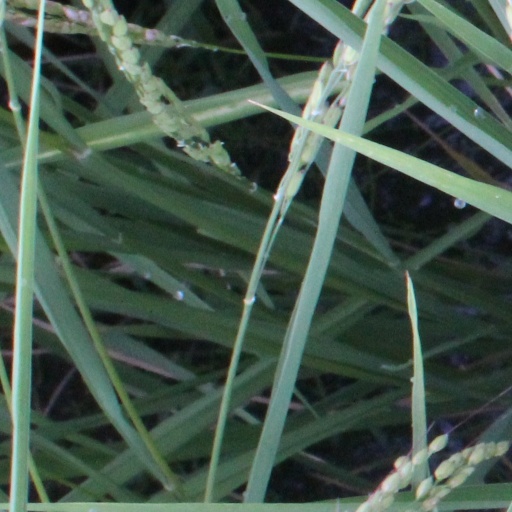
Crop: rice